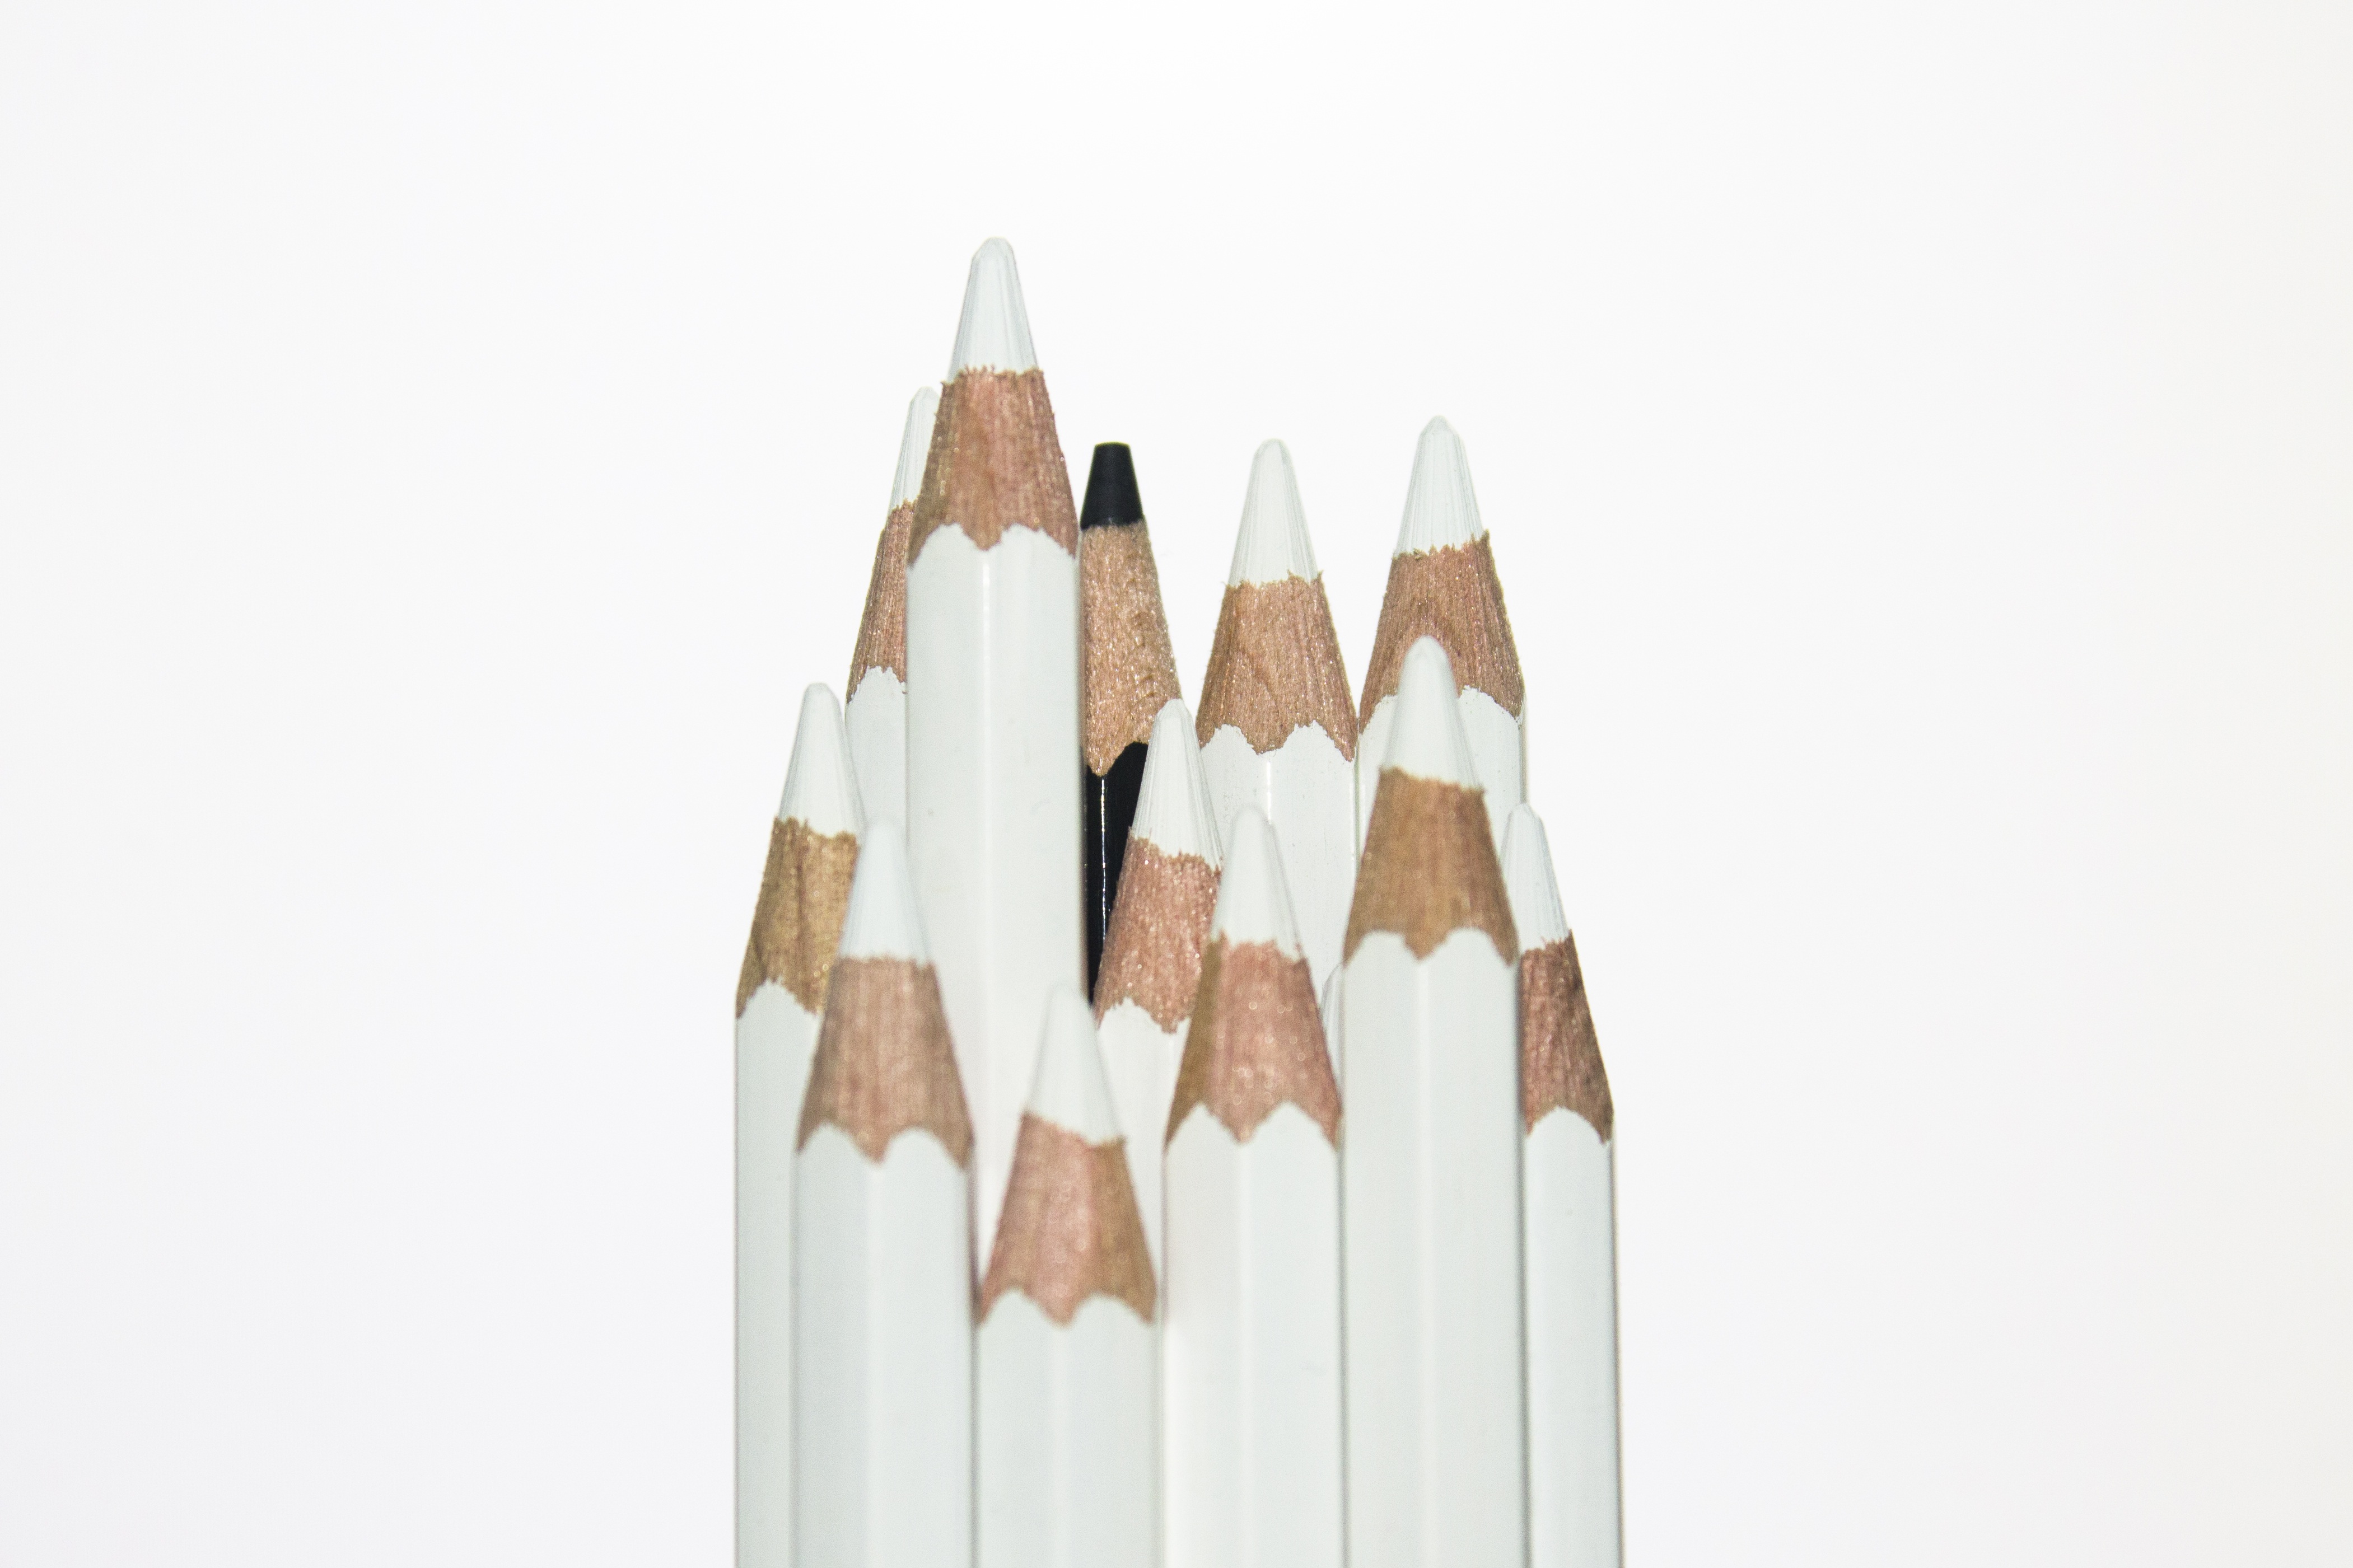
hand, pencil, white, brush, black, lighting, product, diversity, different, difference, opposite, sconce, discrimination, racism, surfing equipment and supplies